A Thousand Kisses Deep (film)

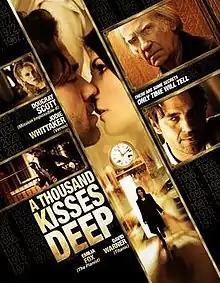
DVD release artwork

A Thousand Kisses Deep is a 2011 film directed by Dana Lustig and based on a screenplay by Alex Kustanovich and Vadim Moldovan. The film, starring Dougray Scott, Jodie Whittaker and Emilia Fox, is a fantastical thriller about a young woman who, via time-travel, pieces together the events that led to her own death. The film premiered at the 2011 Raindance Film Festival in the United Kingdom and was released in June 2012 in the United Kingdom and Ireland. The film was released in the United States on DVD and digital platforms on 6 August 2013 by Osiris Entertainment.